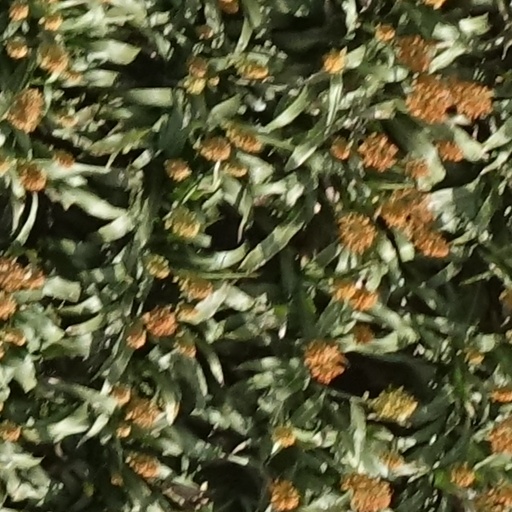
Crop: sorghum